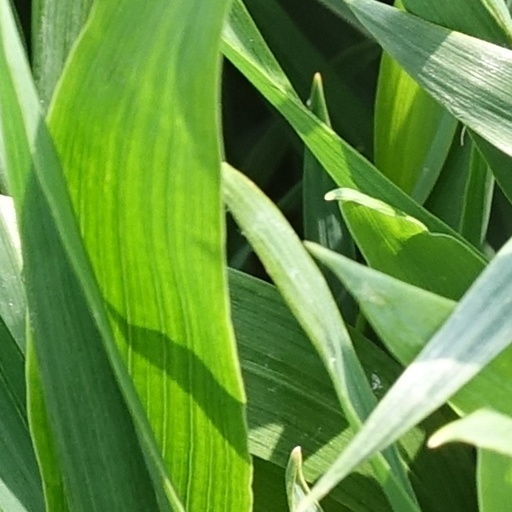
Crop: wheat